Varsity Show

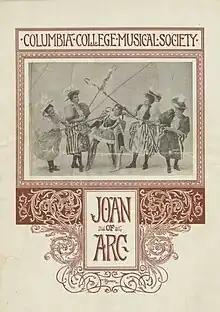
The program for "Joan of Arc" (1894), the first Varsity Show, co-written by Guy Wetmore Carryl and Kenneth MacKenzie Murchison

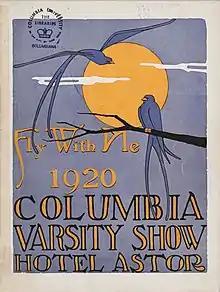
The program for "Fly With Me" (1920), one of the only collaborations between Richard Rodgers, Oscar Hammerstein II, and Lorenz Hart

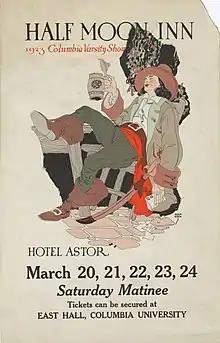
The poster for "Half Moon Inn" (1923), for which the tune for "Roar, Lion, Roar" was originally written

The Columbia College Dramatic Club (the "Strollers"), the predecessor to the Varsity Show, was established in 1886 as a way to raise funds for the university's athletic teams. The proceeds of the club's first performance were donated to the university rowing team. Though originally founded as an undergraduate organization, the Strollers soon began admitting members who had already graduated into the cast, in addition to professional actors; it stopped contributing to university athletics around 1890, instead keeping the money it raised for itself, having grown into a semi-professional theater company with only a tenuous relationship with the college. The issue of funding for athletics had deteriorated to the point where the Columbia Lions football and men's rowing teams had ceased operations in 1892.